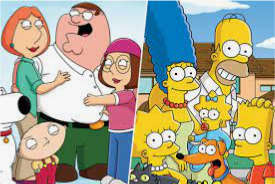
Portrait style: Cartoon Portrait